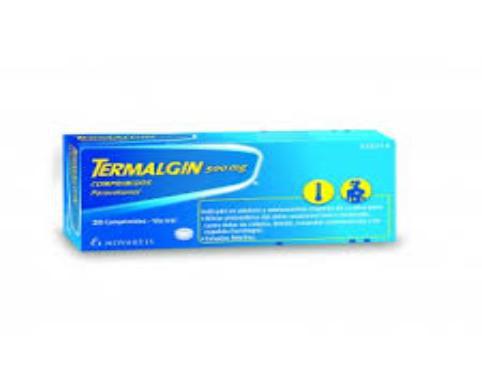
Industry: Medical